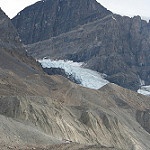
Scene: Outdoor